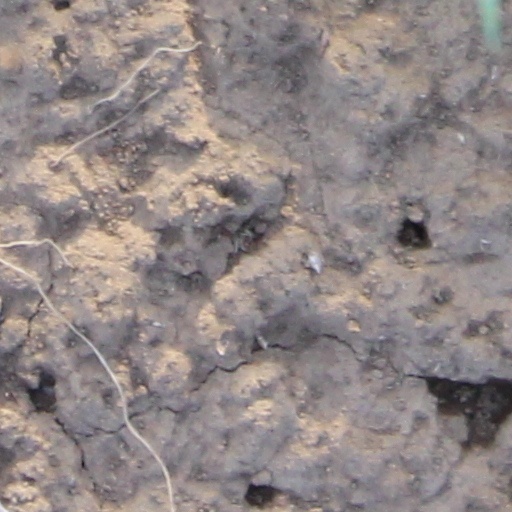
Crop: wheat